Economic and logistical aspects of the Napoleonic Wars

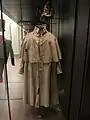
Cavalry "rotunda coat" and dragoon helmet.

At the turn of the eighteenth and nineteenth centuries, the French metallurgical industry "was a low-production, low-yield industry, with very routine processes. With rare exceptions, production was highly fragmented, with a large number of factories specializing in a particular type of manufacture or transformation. In short, industry retains the structure and form of small-scale, home-based industry or scattered factories".